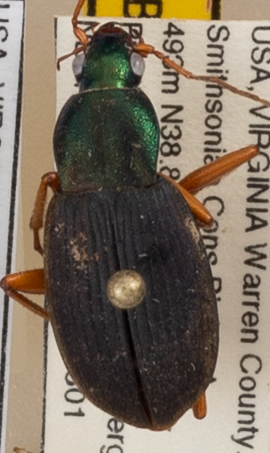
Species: Chlaenius aestivus
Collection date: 2019-08-01
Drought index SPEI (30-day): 0.216
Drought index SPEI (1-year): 2.09
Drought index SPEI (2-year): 2.09